Allenby Square

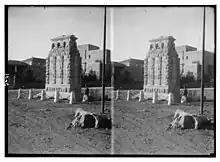
The 1920 Allenby monument.

In 1920, a British war memorial was erected on the hill where the first surrender ceremony took place.